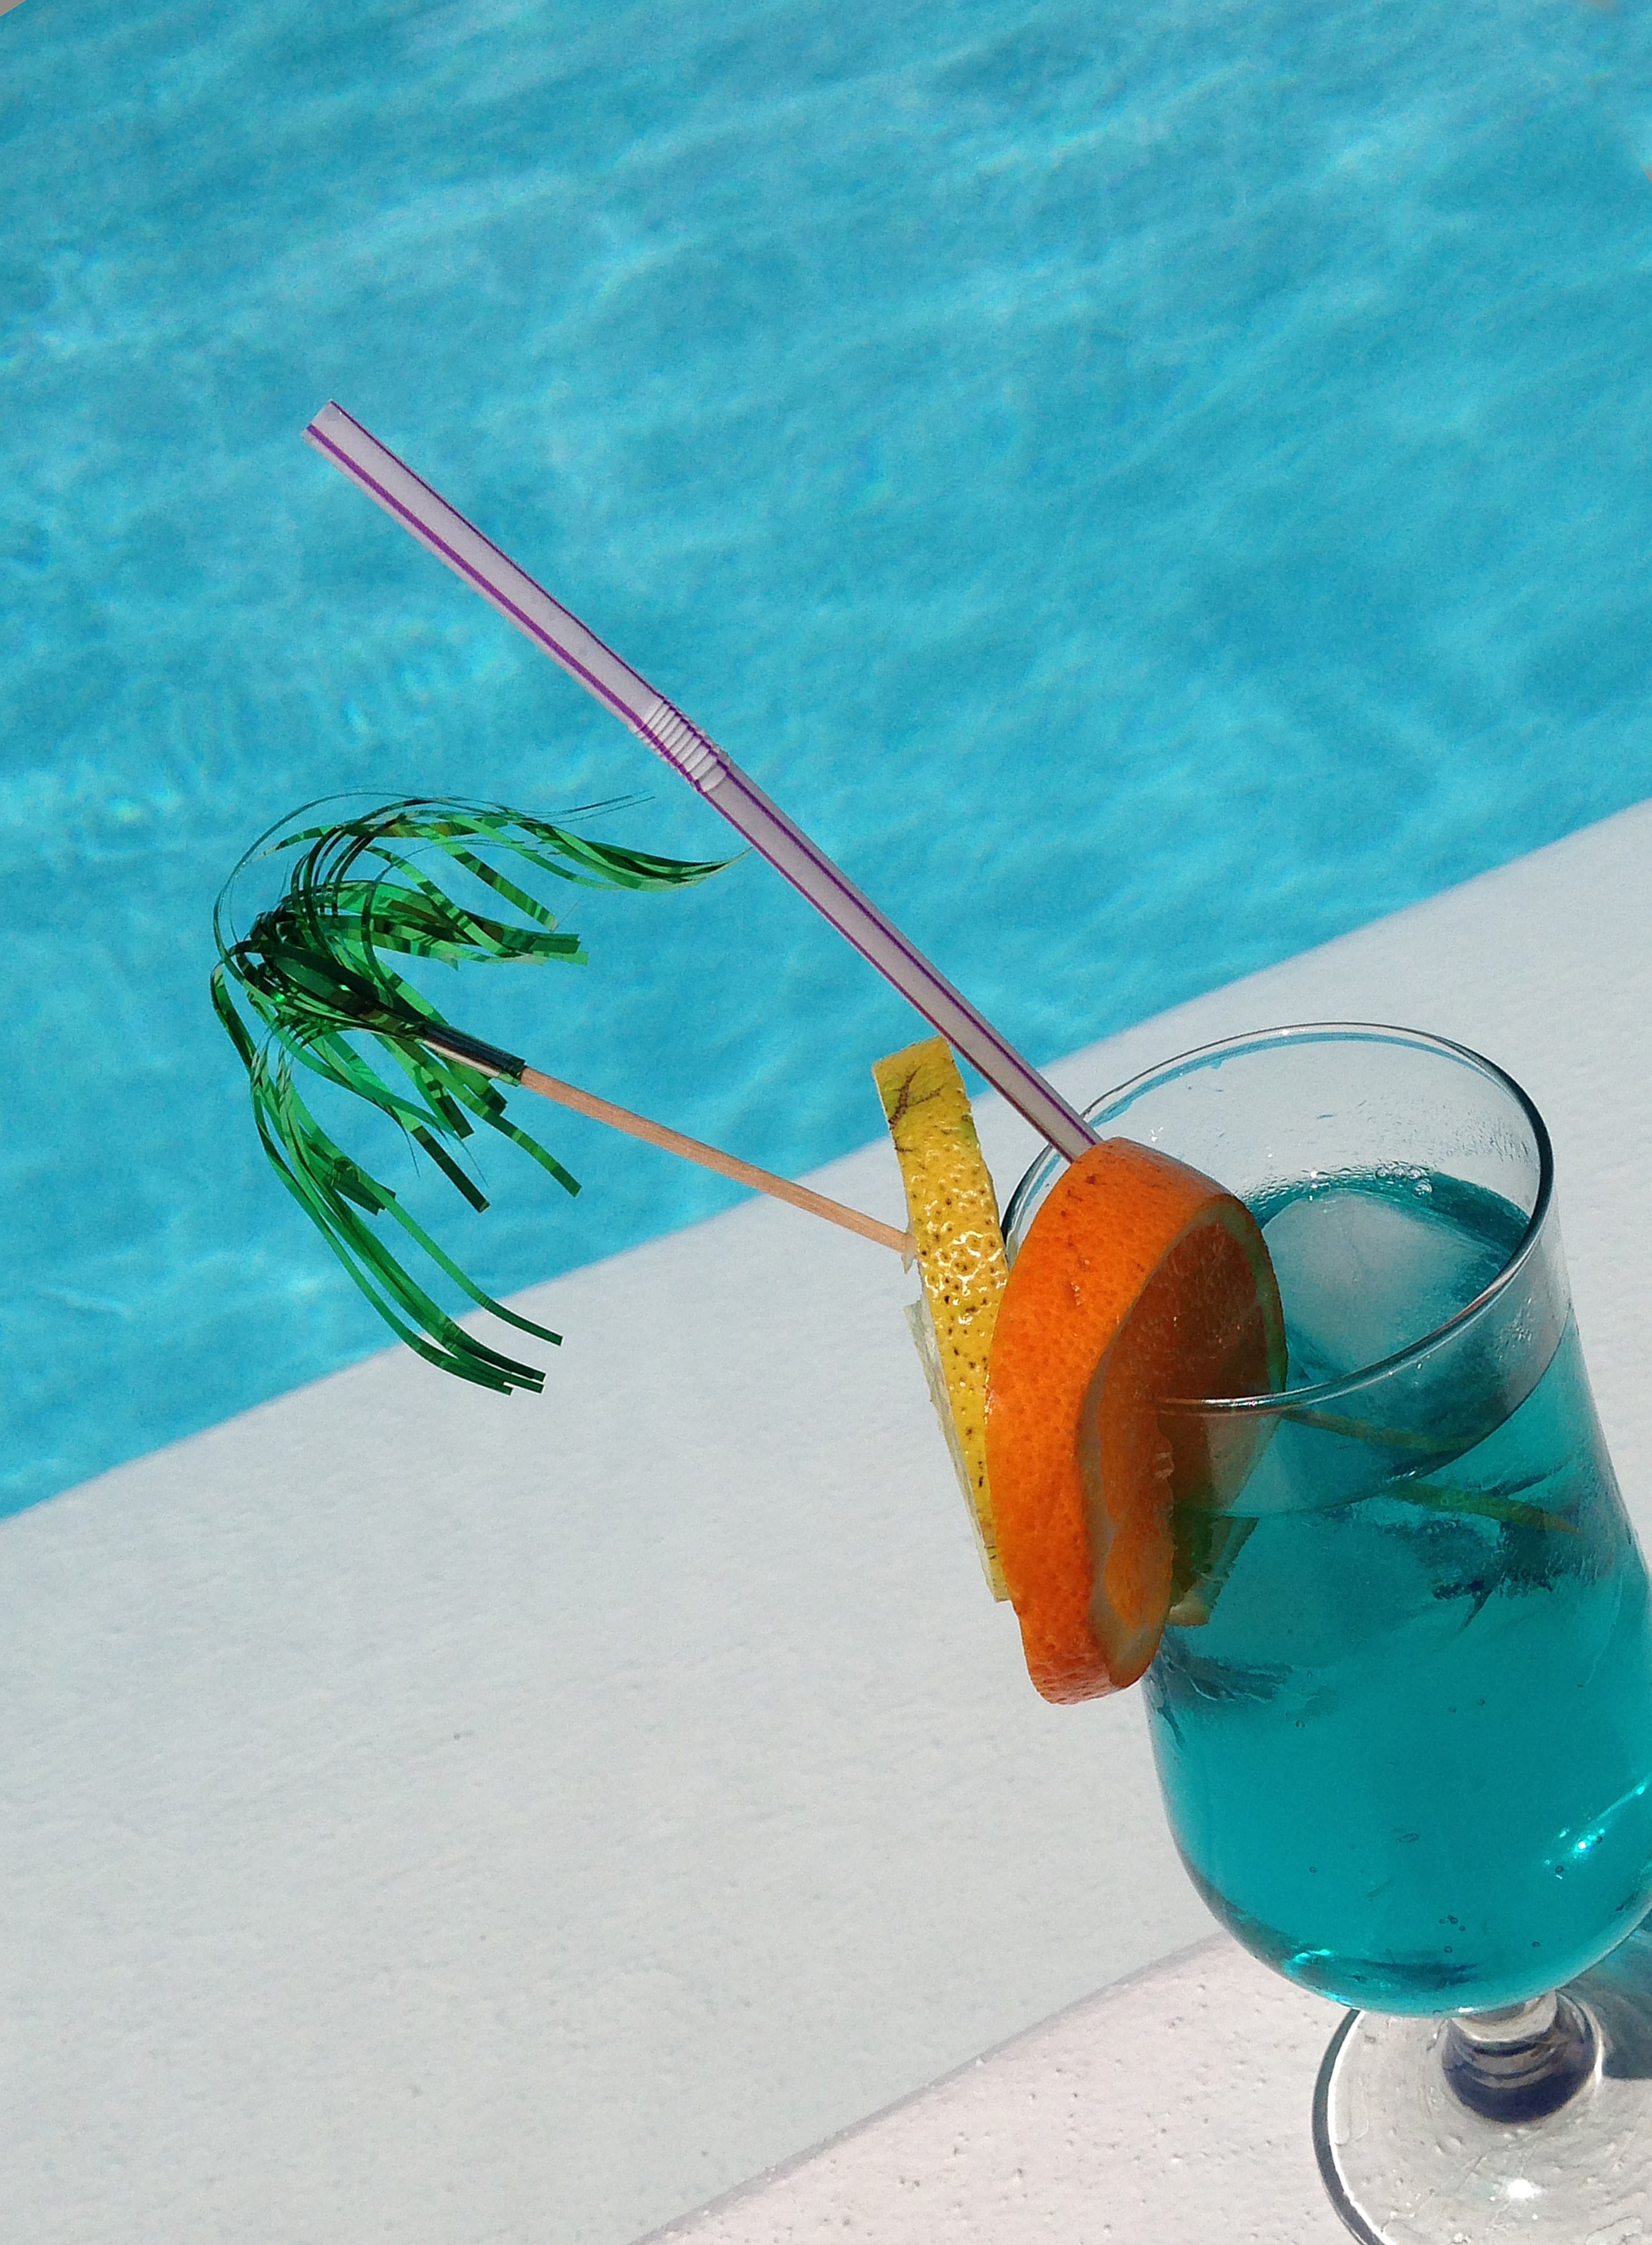
water, cold, fruit, glass, summer, green, swimming pool, color, holiday, fresh, blue, baths, beverages